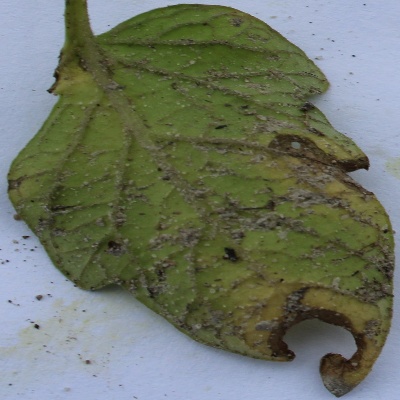
Crop: Tomato
Condition: verticulium wilt